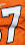
Number: 7